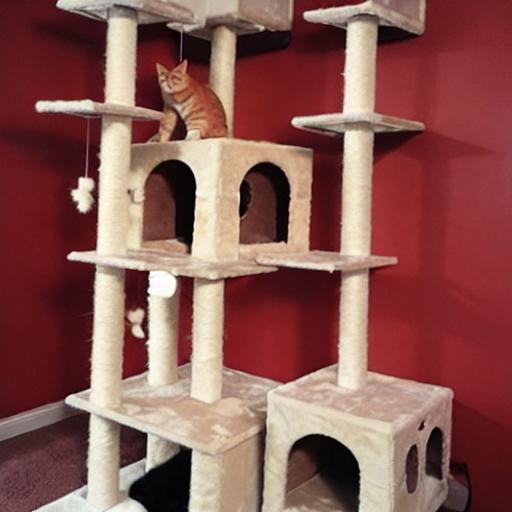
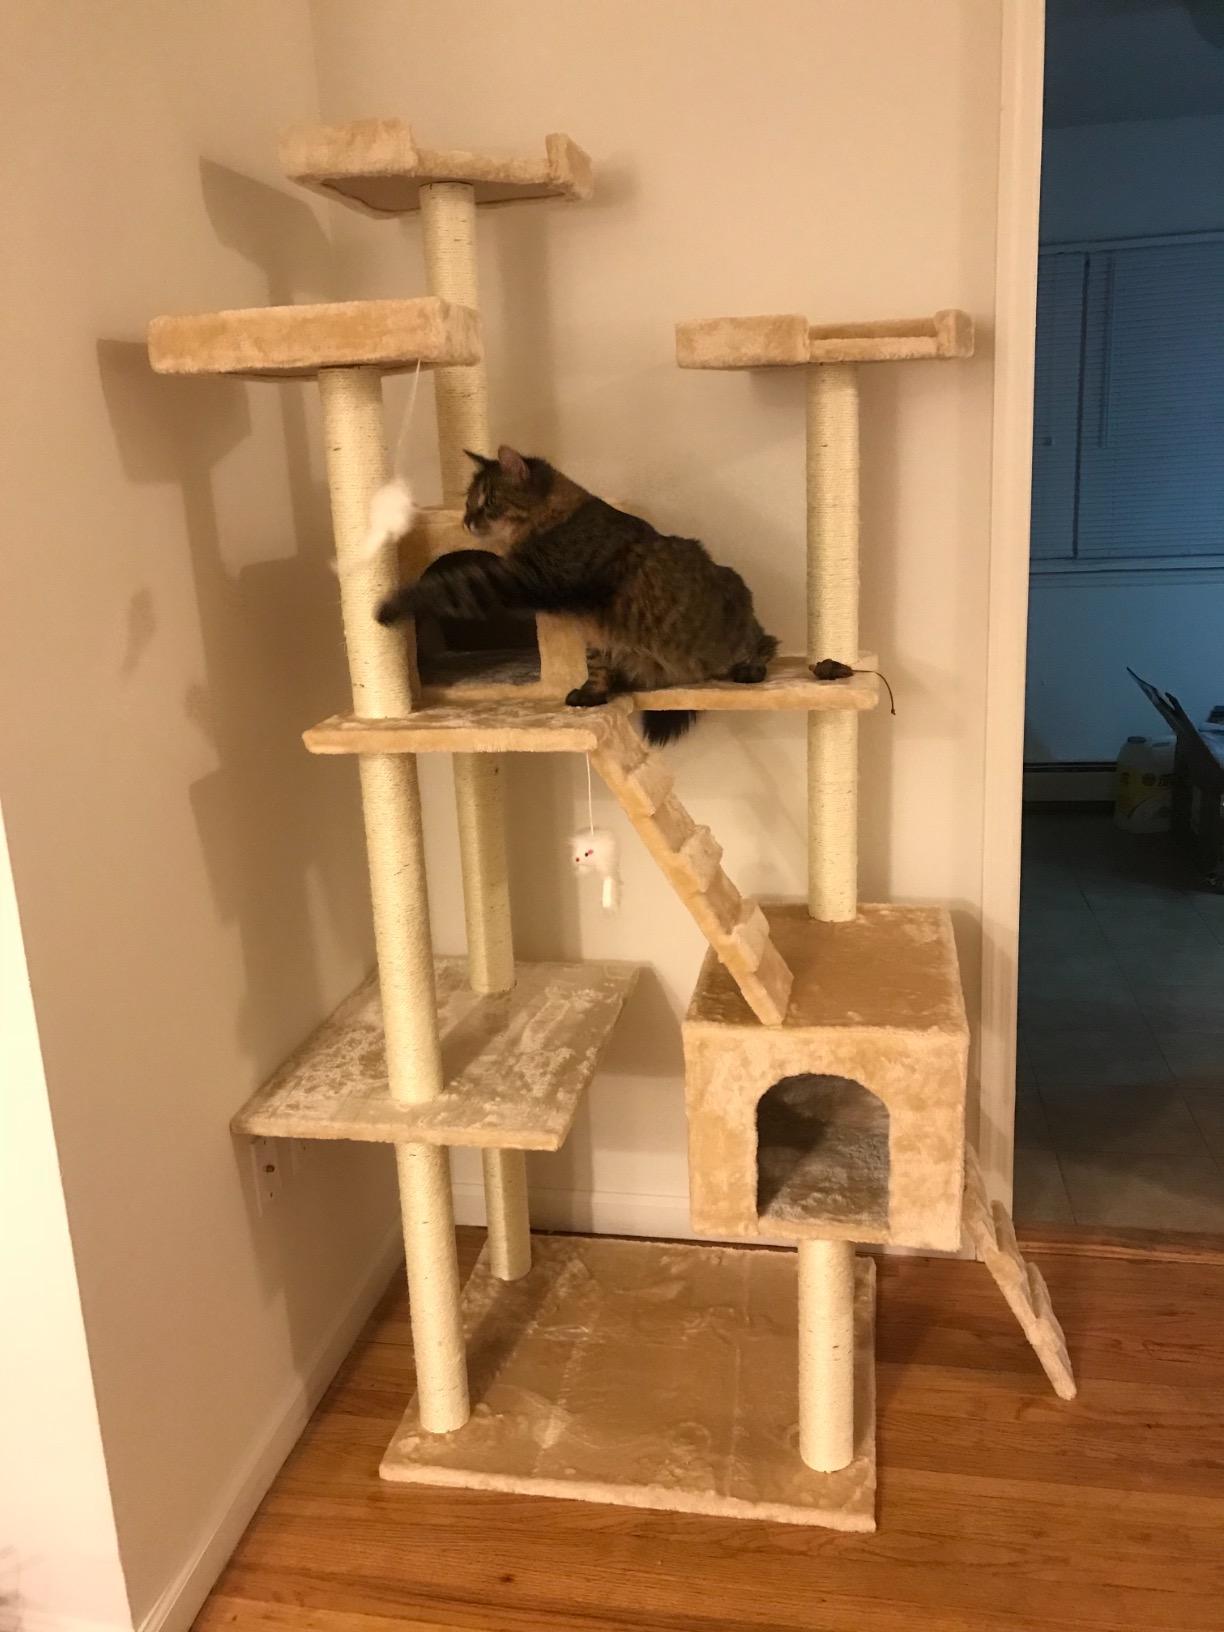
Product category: items_cat tree
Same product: no